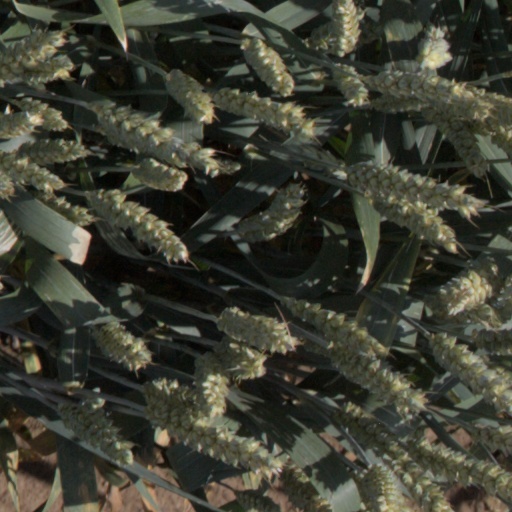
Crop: wheat